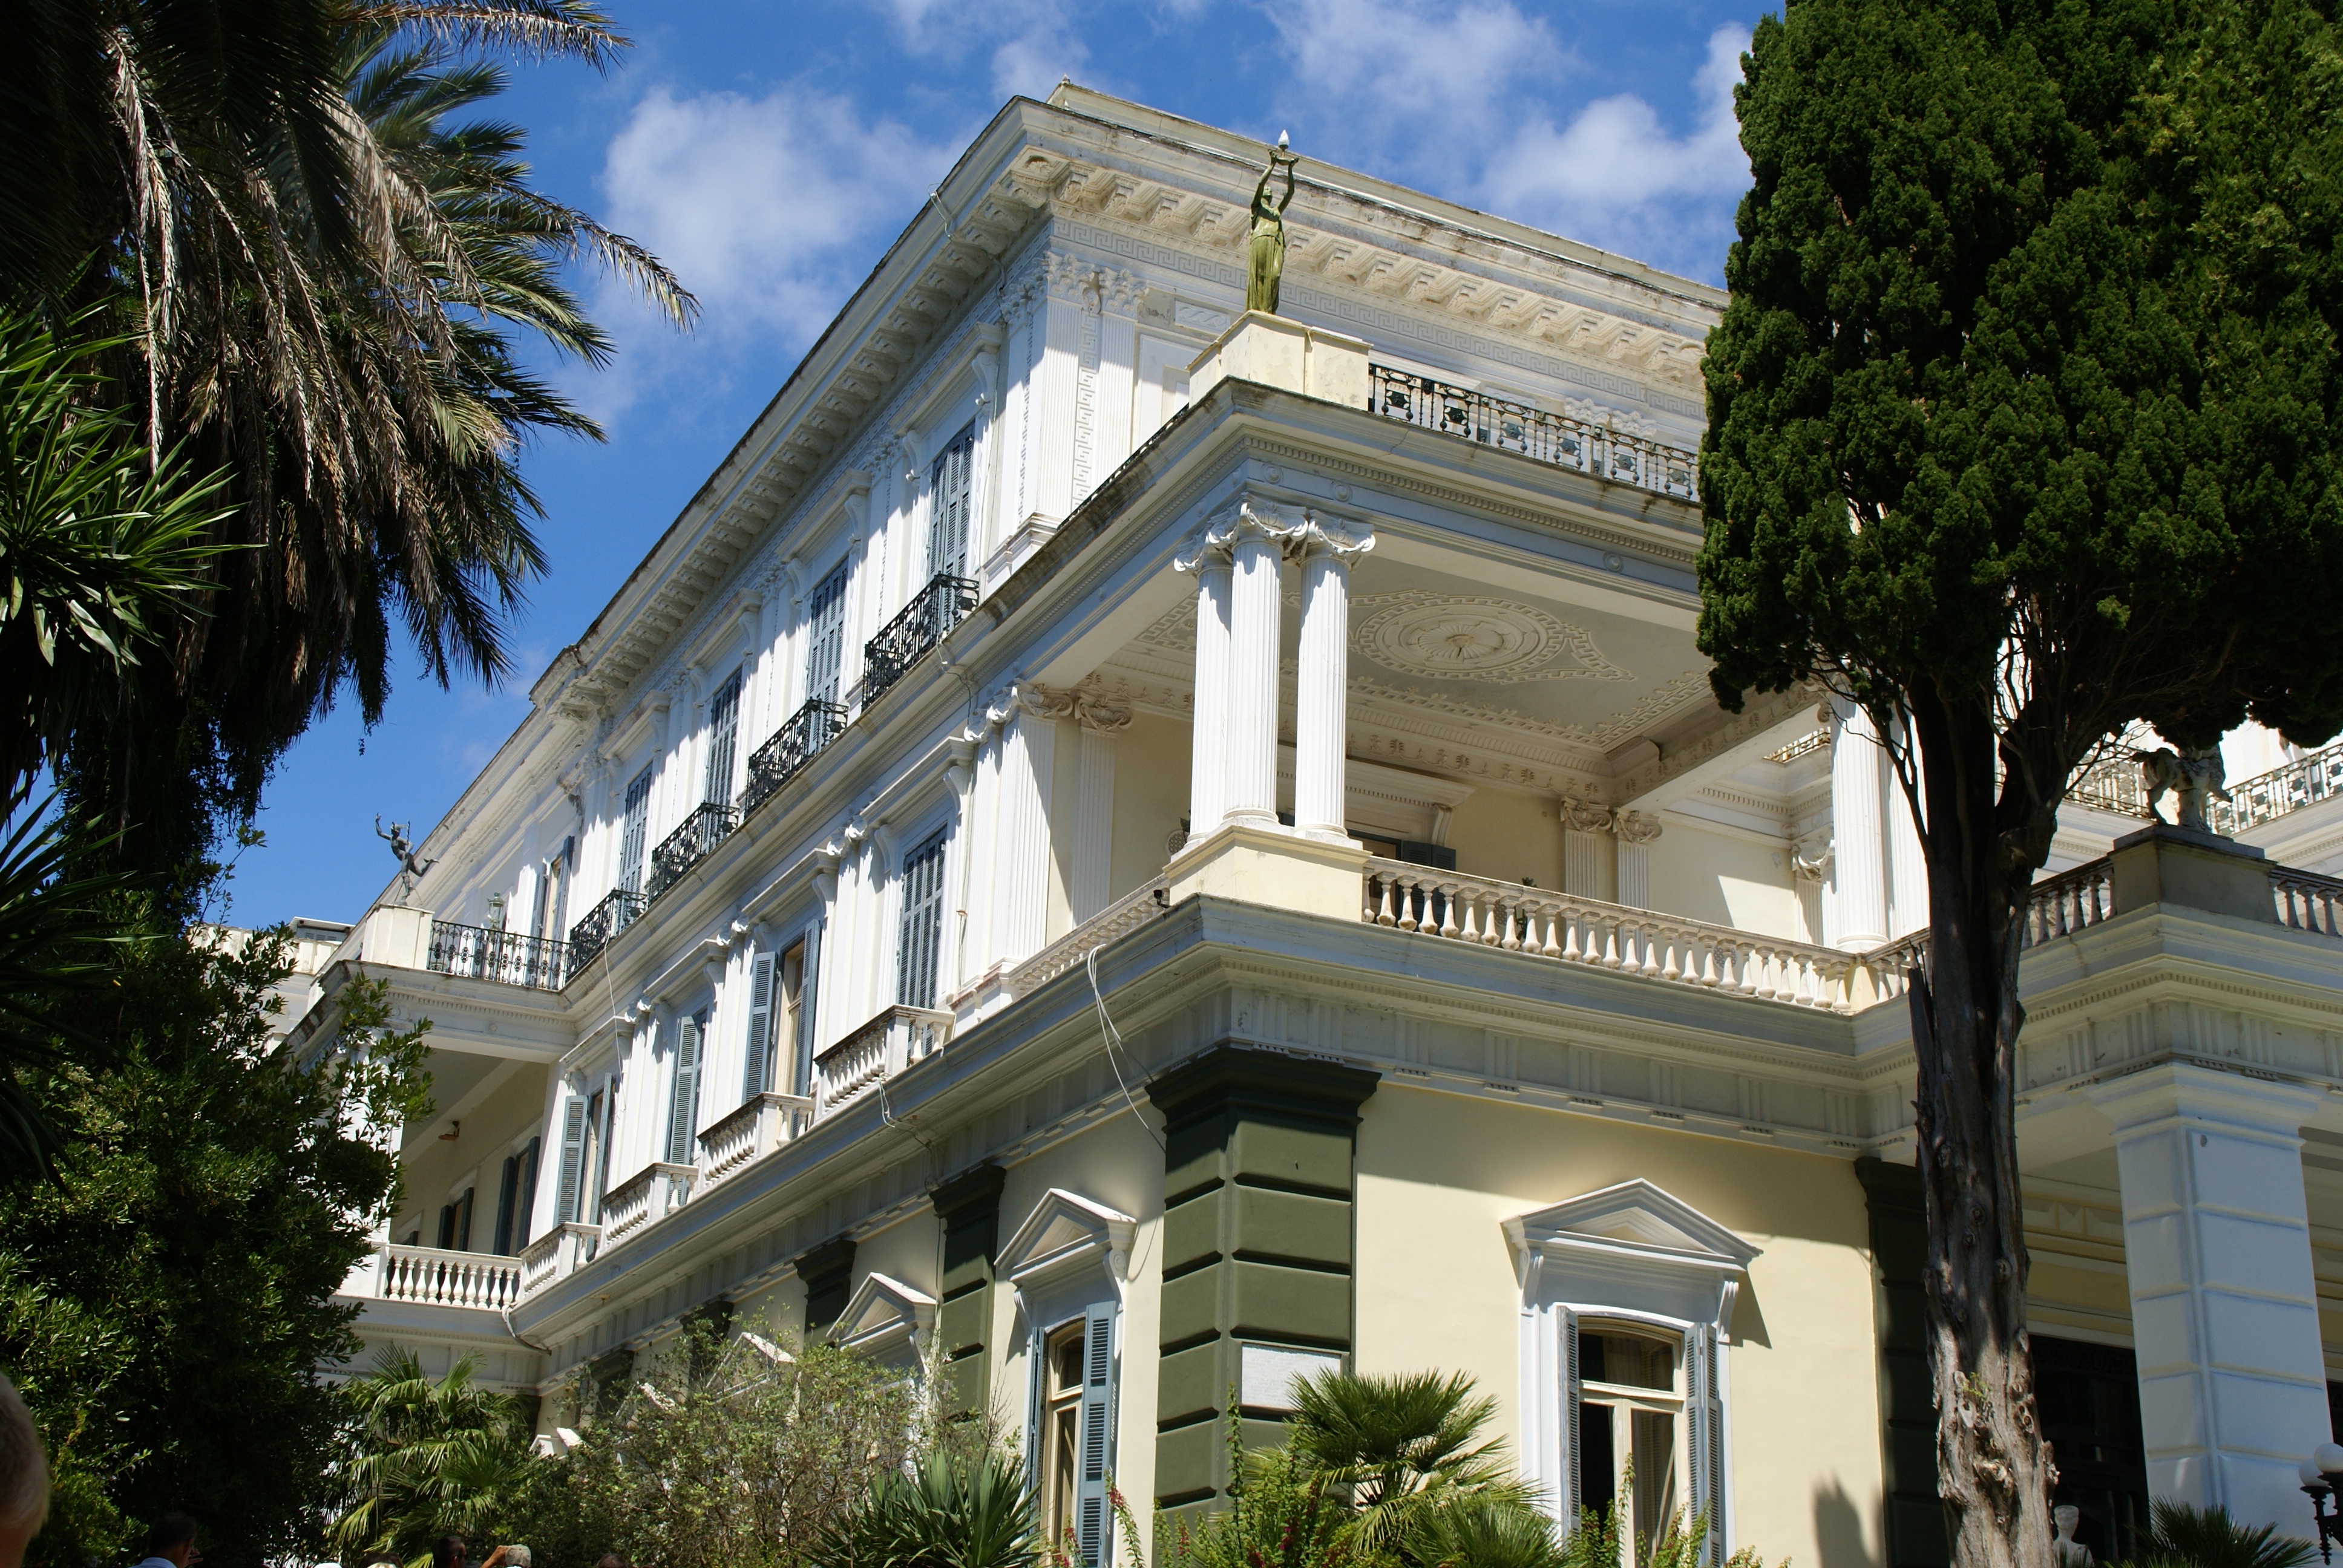
architecture, villa, mansion, house, building, palace, home, facade, property, greece, estate, corfu, condominium, neighbourhood, sissi, achilleion, residential area